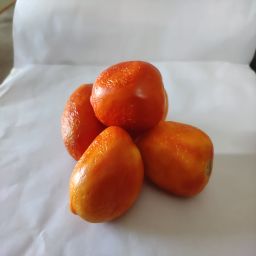
Crop: Tomato
Quality: Old